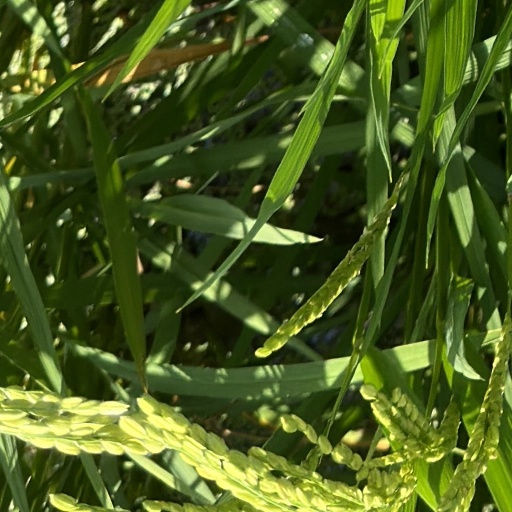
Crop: rice